Aleksandr Demidov

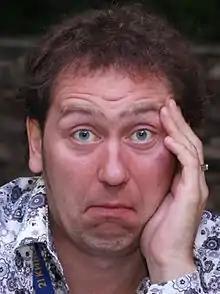

Aleksandr Demidov is a Russian actor, screenwriter, camera operator and film producer. Merited Artist of the Russian Federation.